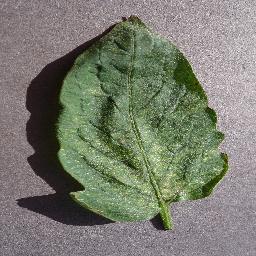
Label: Tomato___Spider_mites Two-spotted_spider_mite